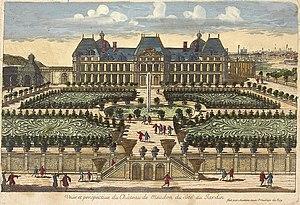
François Michel Le Tellier, marquis de Louvois, comte de Tonnerre, est un homme d'État français et l'un des principaux ministres de Louis XIV.